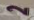
Number: 2